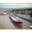
Label: ship